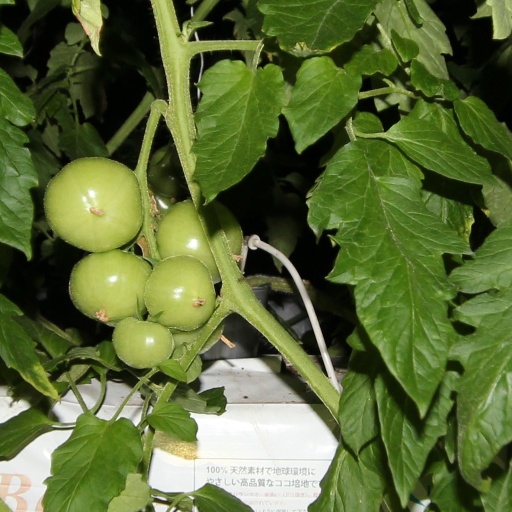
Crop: tomato